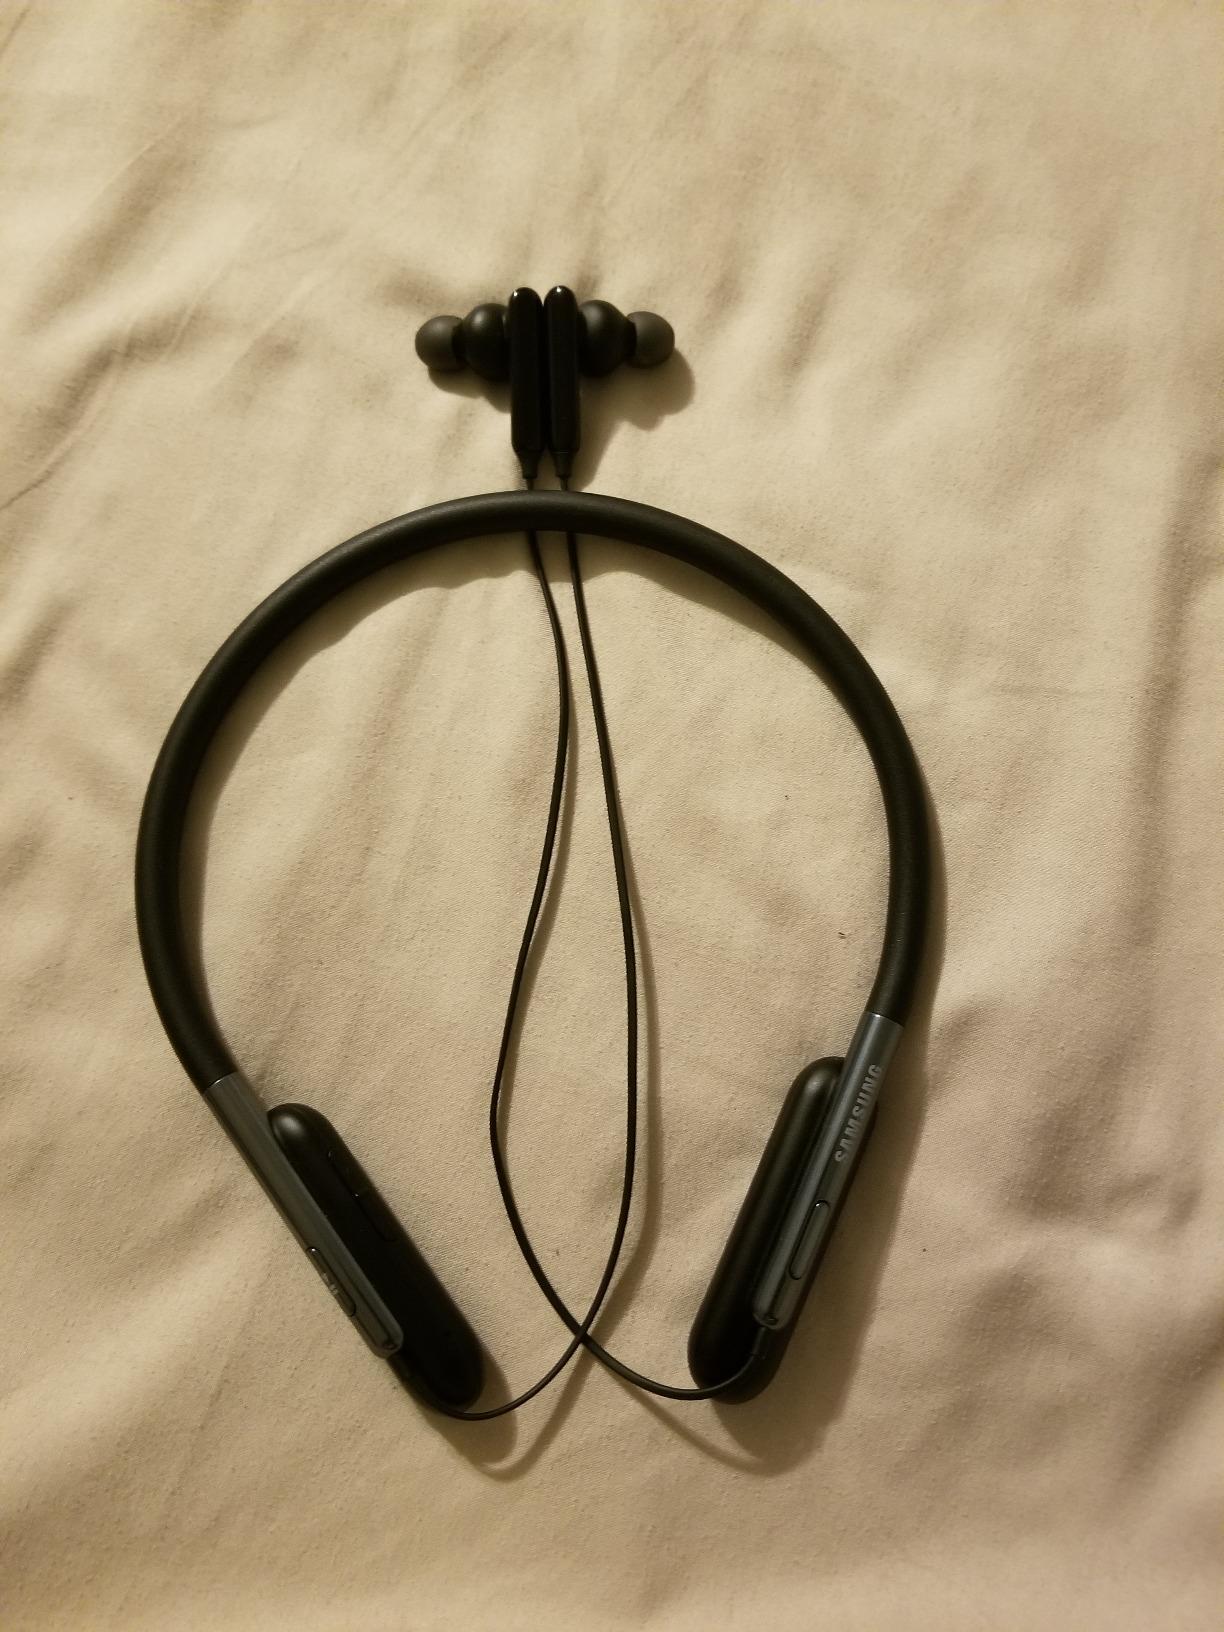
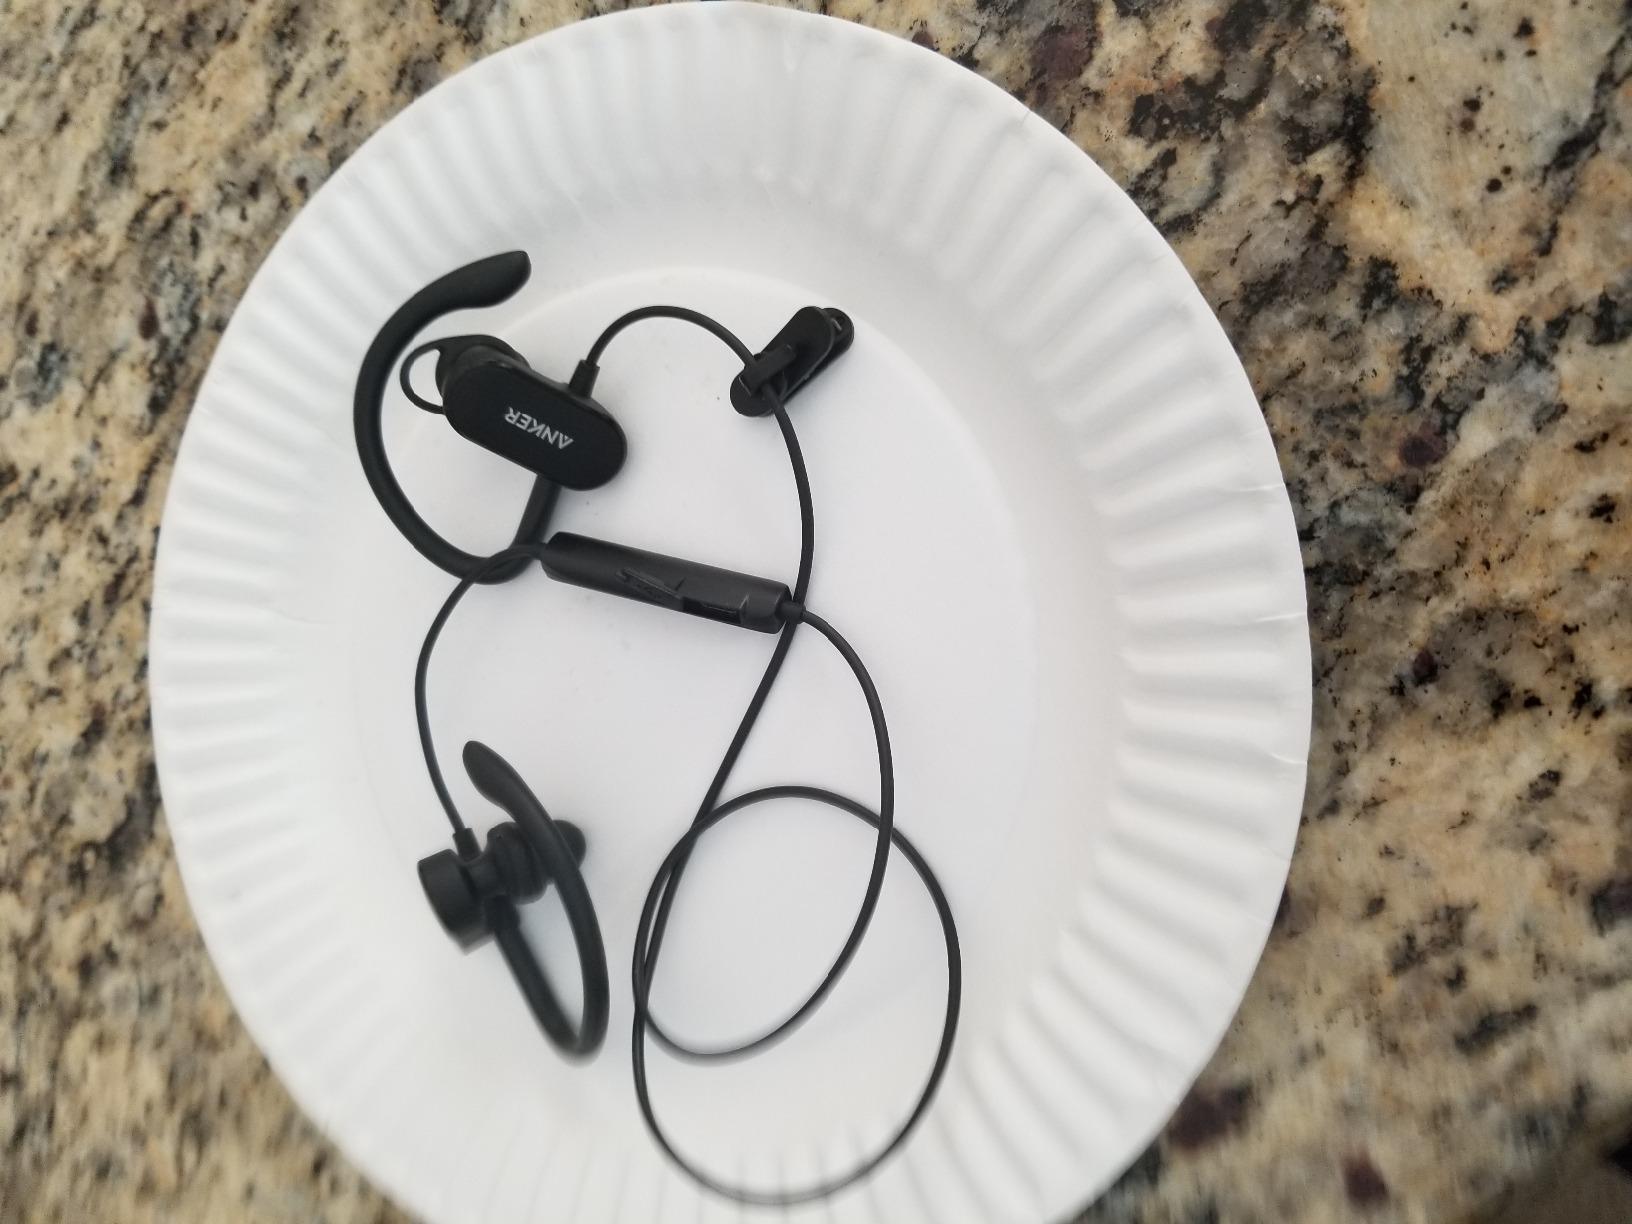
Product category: headphones
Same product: no